Controversy over the discovery of Haumea

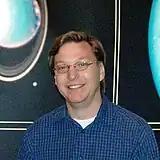
Michael E. Brown

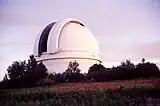
Precovery images of Haumea were recorded as early as 1955 at the Palomar Observatory

On December 28, 2004, Mike Brown and his team discovered Haumea on images they had taken with the 1.3 m SMARTS Telescope from the Cerro Tololo Inter-American Observatory in Chile at the Palomar Observatory in the United States on May 6, 2004, while looking for what he hoped would be the tenth planet. The Caltech discovery team used the nickname "Santa" among themselves, because they had discovered Haumea on December 28, 2004, just after Christmas. However, it was clearly too small to be a planet, because it was significantly smaller than Pluto, and Brown did not announce the discovery. Instead he kept it under wraps, along with several other large trans-Neptunian objects (TNOs), pending additional observation to better determine their natures. When his team discovered Haumea's moons, they realized that Haumea was more rocky than other TNOs, and that its moons were mostly ice. They then discovered a small family of nearby icy TNOs, and concluded that these were remnants of Haumea's icy mantle, which had been blasted off by a collision. On July 7, 2005, while he was finishing the paper describing the discovery, Brown's daughter Lilah was born, which delayed the announcement further. On July 20, the Caltech team published an online abstract of a report intended to announce the discovery at a conference the following September. In this Haumea was given the code K40506A.